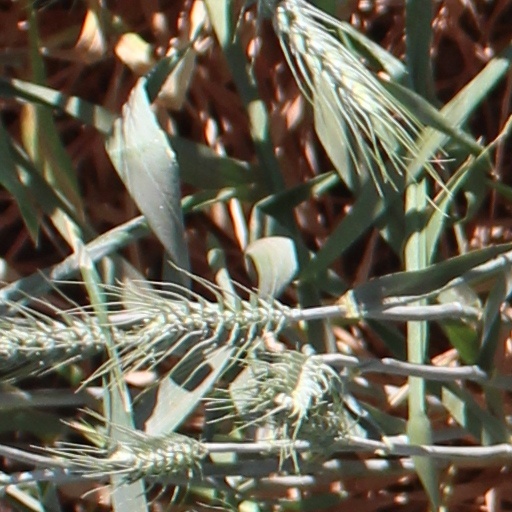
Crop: wheat